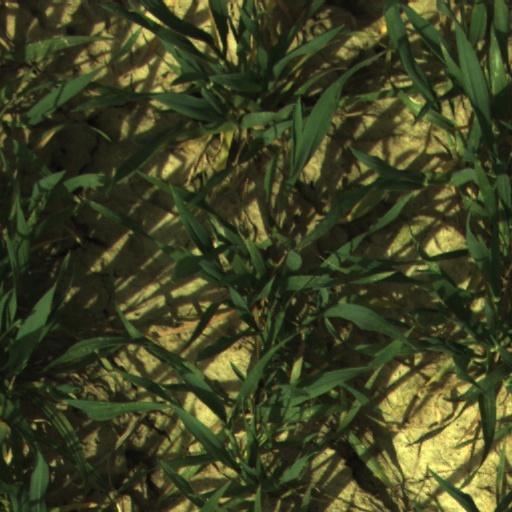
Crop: wheat